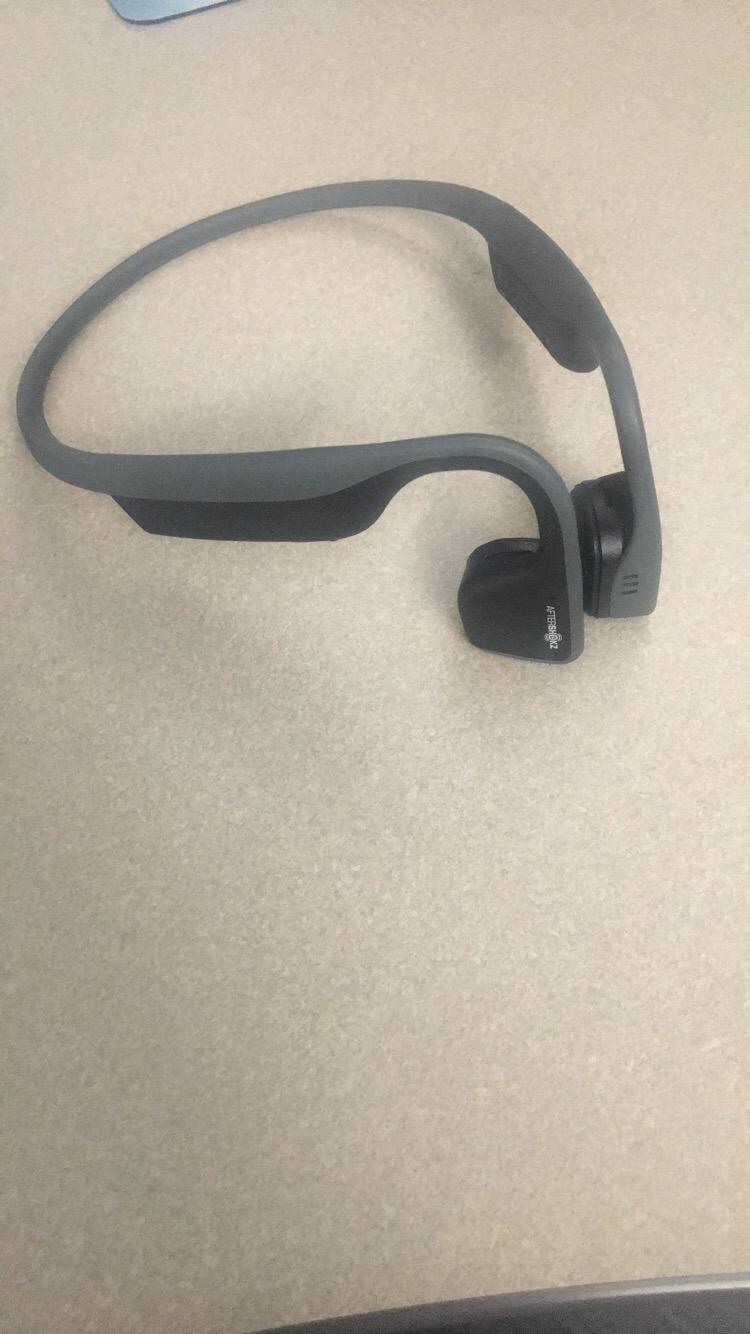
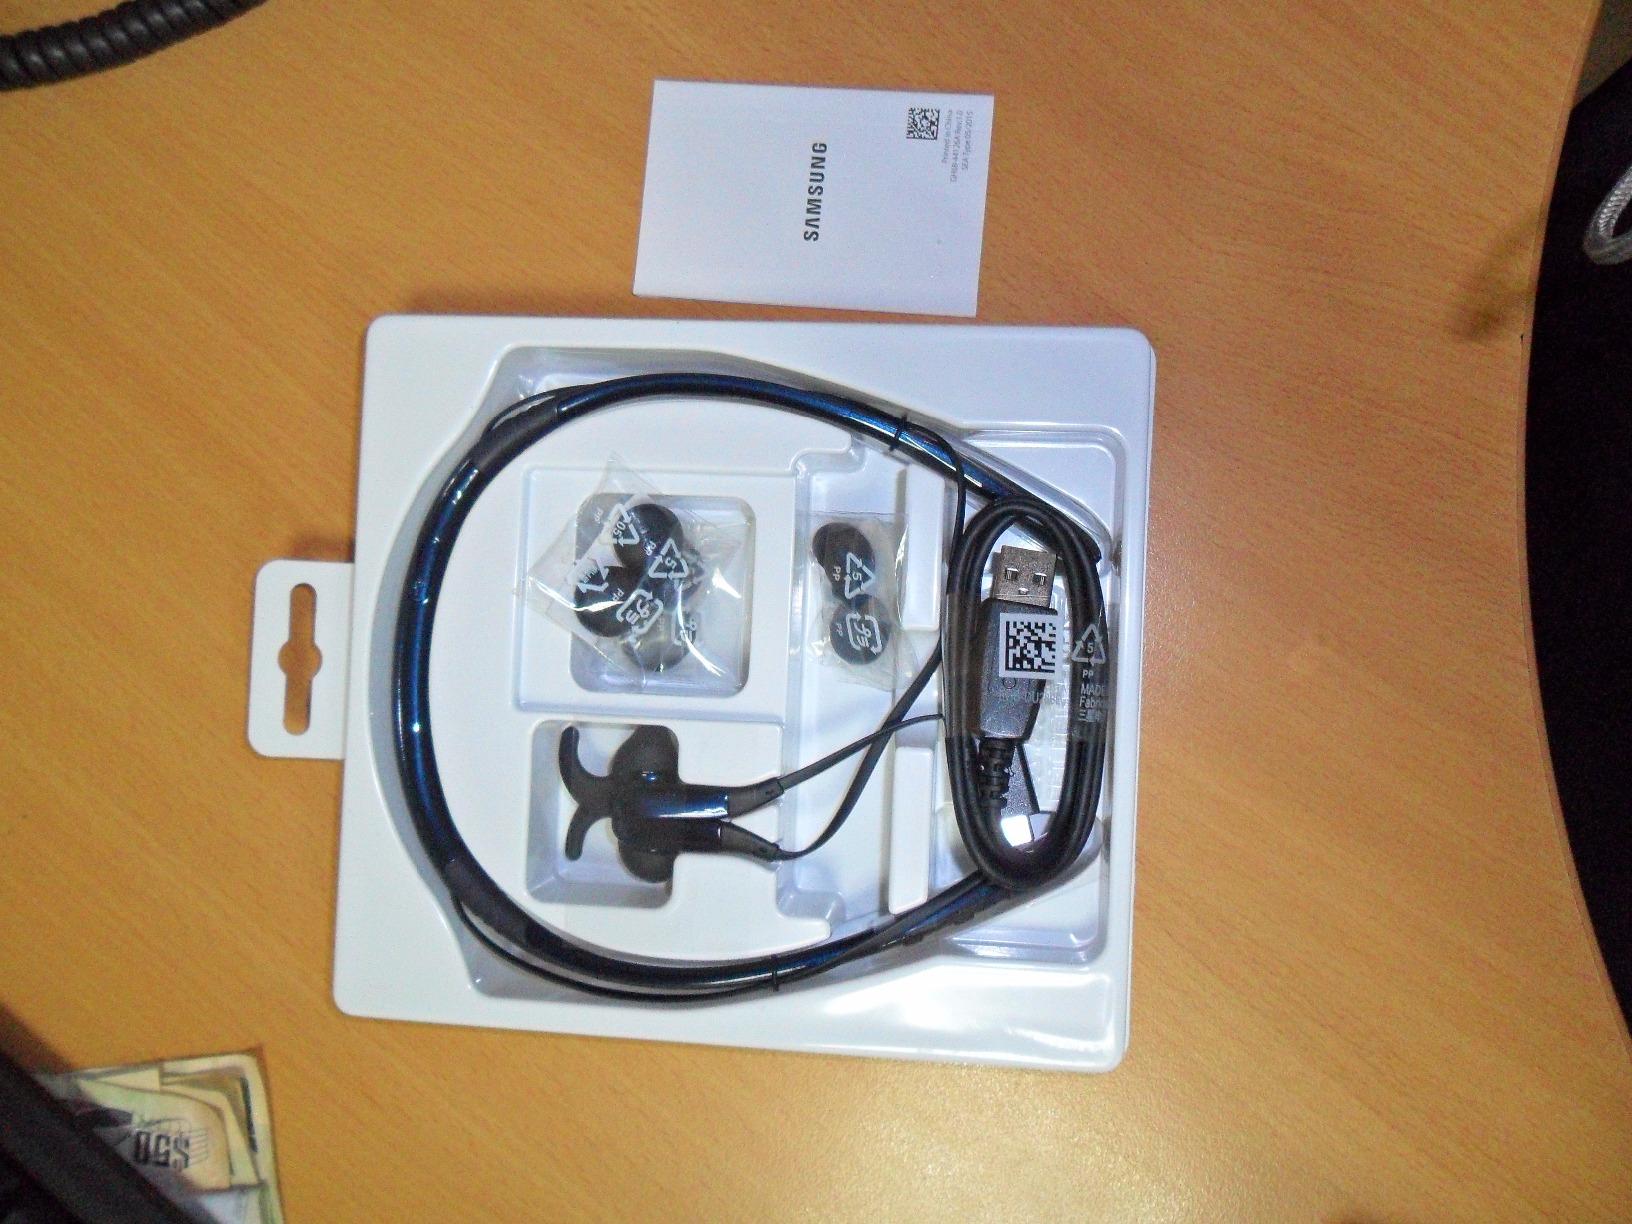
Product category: headphones
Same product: no